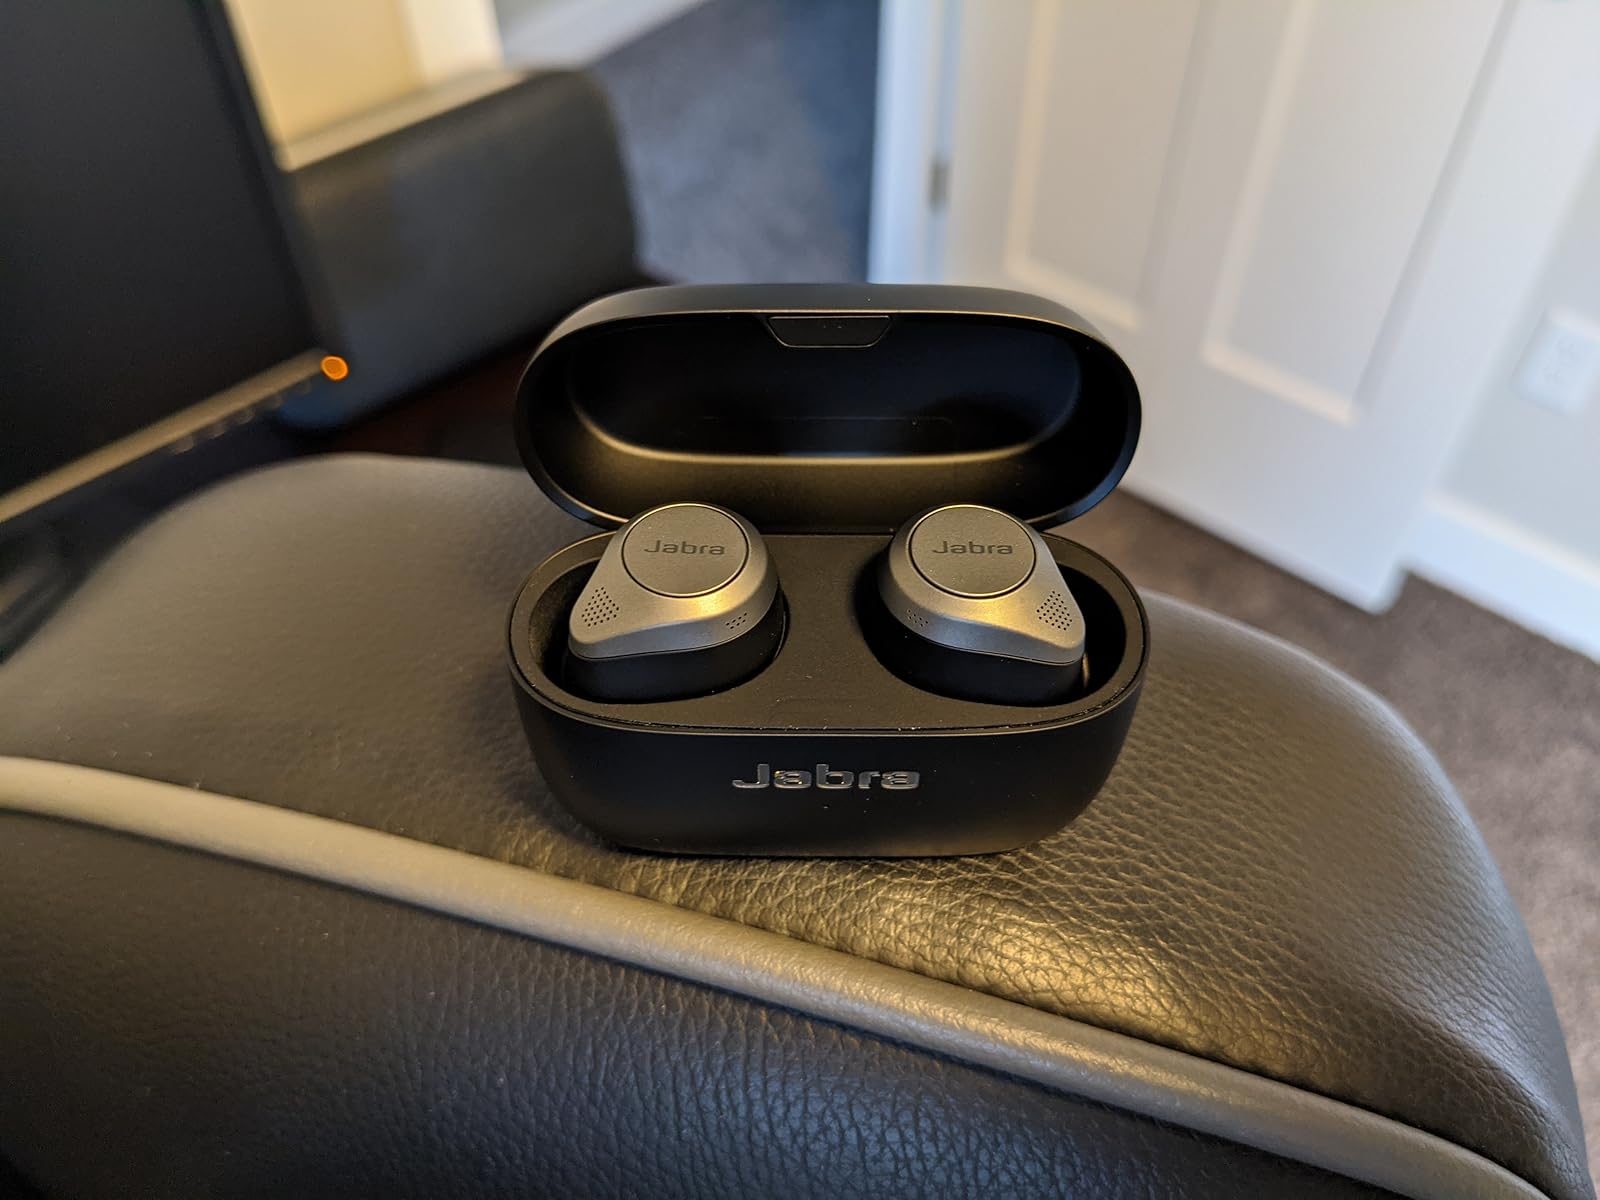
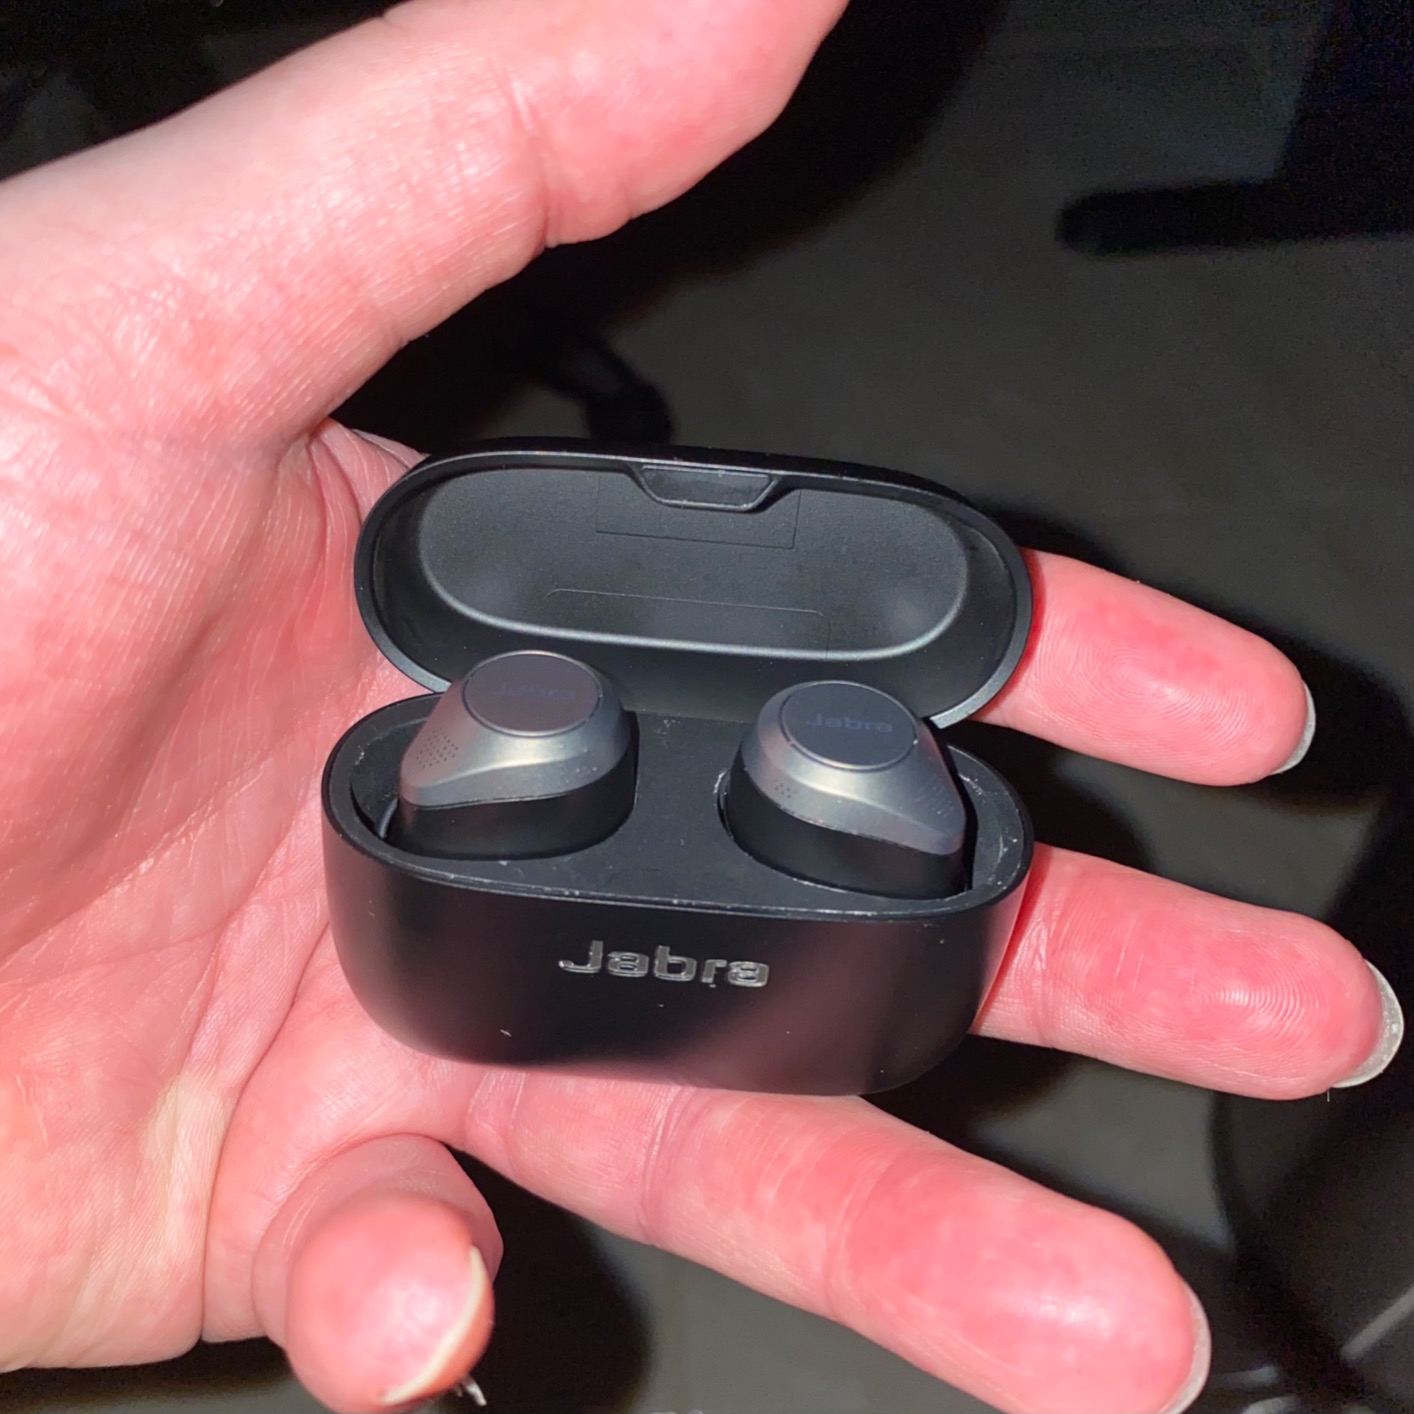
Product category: earbuds
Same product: yes